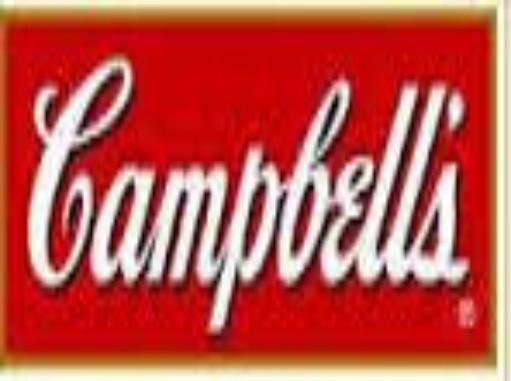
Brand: Campbells
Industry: Food